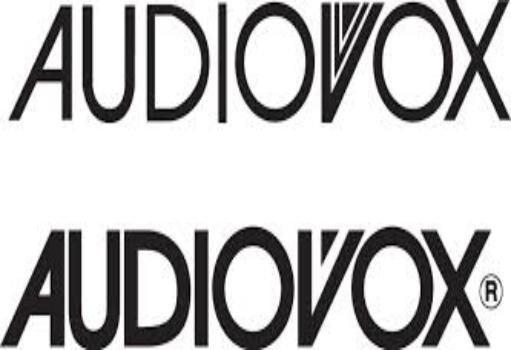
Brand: Audiovox
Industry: Electronic